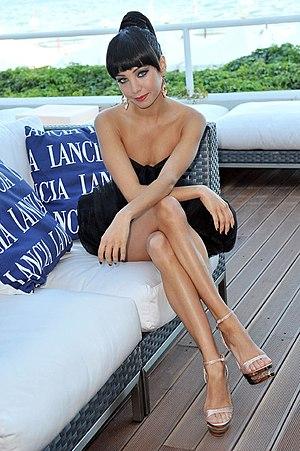
Ksenia Solo, née le 8 octobre 1987 à Riga en Lettonie, est une actrice canado-lettonne. Elle est connue pour son rôle de Natasha « Tasha » Siviac dans Life Unexpected. Elle apparaît également dans le film oscarisé Black Swan en tant que Veronica, une rivale du personnage de Nina Sayers, puis obtient un rôle principal dans la série canadienne Lost Girl et apparaît dans la série télévisée américaine Nikita.
Lost Girl ou Baiser fatal au Québec, est une série télévisée fantastique canadienne en 77 épisodes de 45 minutes, créée par Michelle A. Lovretta, diffusée du 12 septembre 2010 au 25 octobre 2015 sur Showcase au Canada et depuis le 16 janvier 2012 sur Syfy aux États-Unis.